Agnes Mowinckel

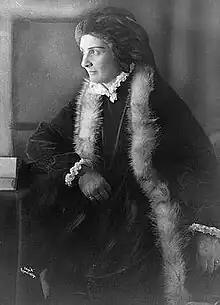
Mowinckel as Lady Inger, 1921

When she returned to Kristiania and found a home at Elisenbergveien she still had contact with her social network. Her home was open for family and friends. Among the visitors were theatre critic Sigurd Bødtker, who eventually moved in with her, Olaf Bull, Nils Kjær, Helge Krog, Ronald Fangen, Sigurd Hoel, Nini Roll Anker, Oda Krohg, Hulda Garborg, Sigrid Undset, Jens Thiis and Sven Elvestad. The group regularly met at the restaurant Anden Etage at Hotel Continental. She was always carefully dressed, often with self-designed costumes and hats.